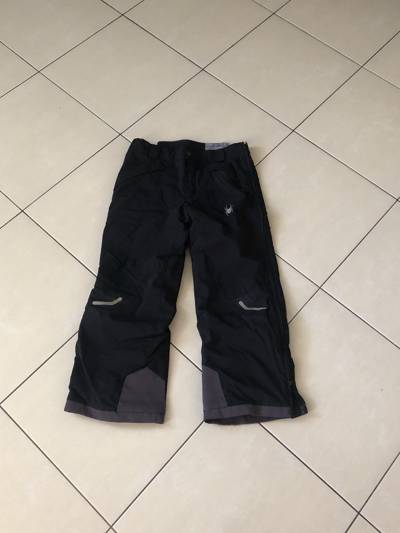
Waste category: clothes